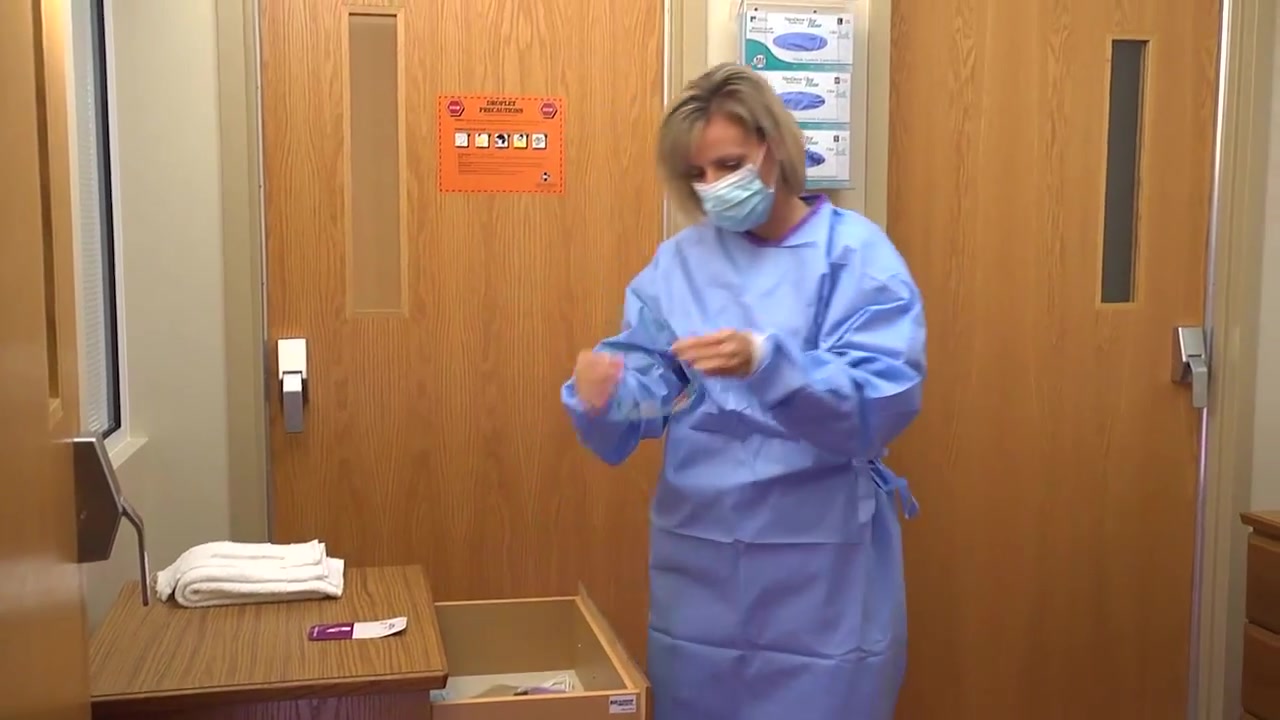
Objects detected:
Coverall
Mask